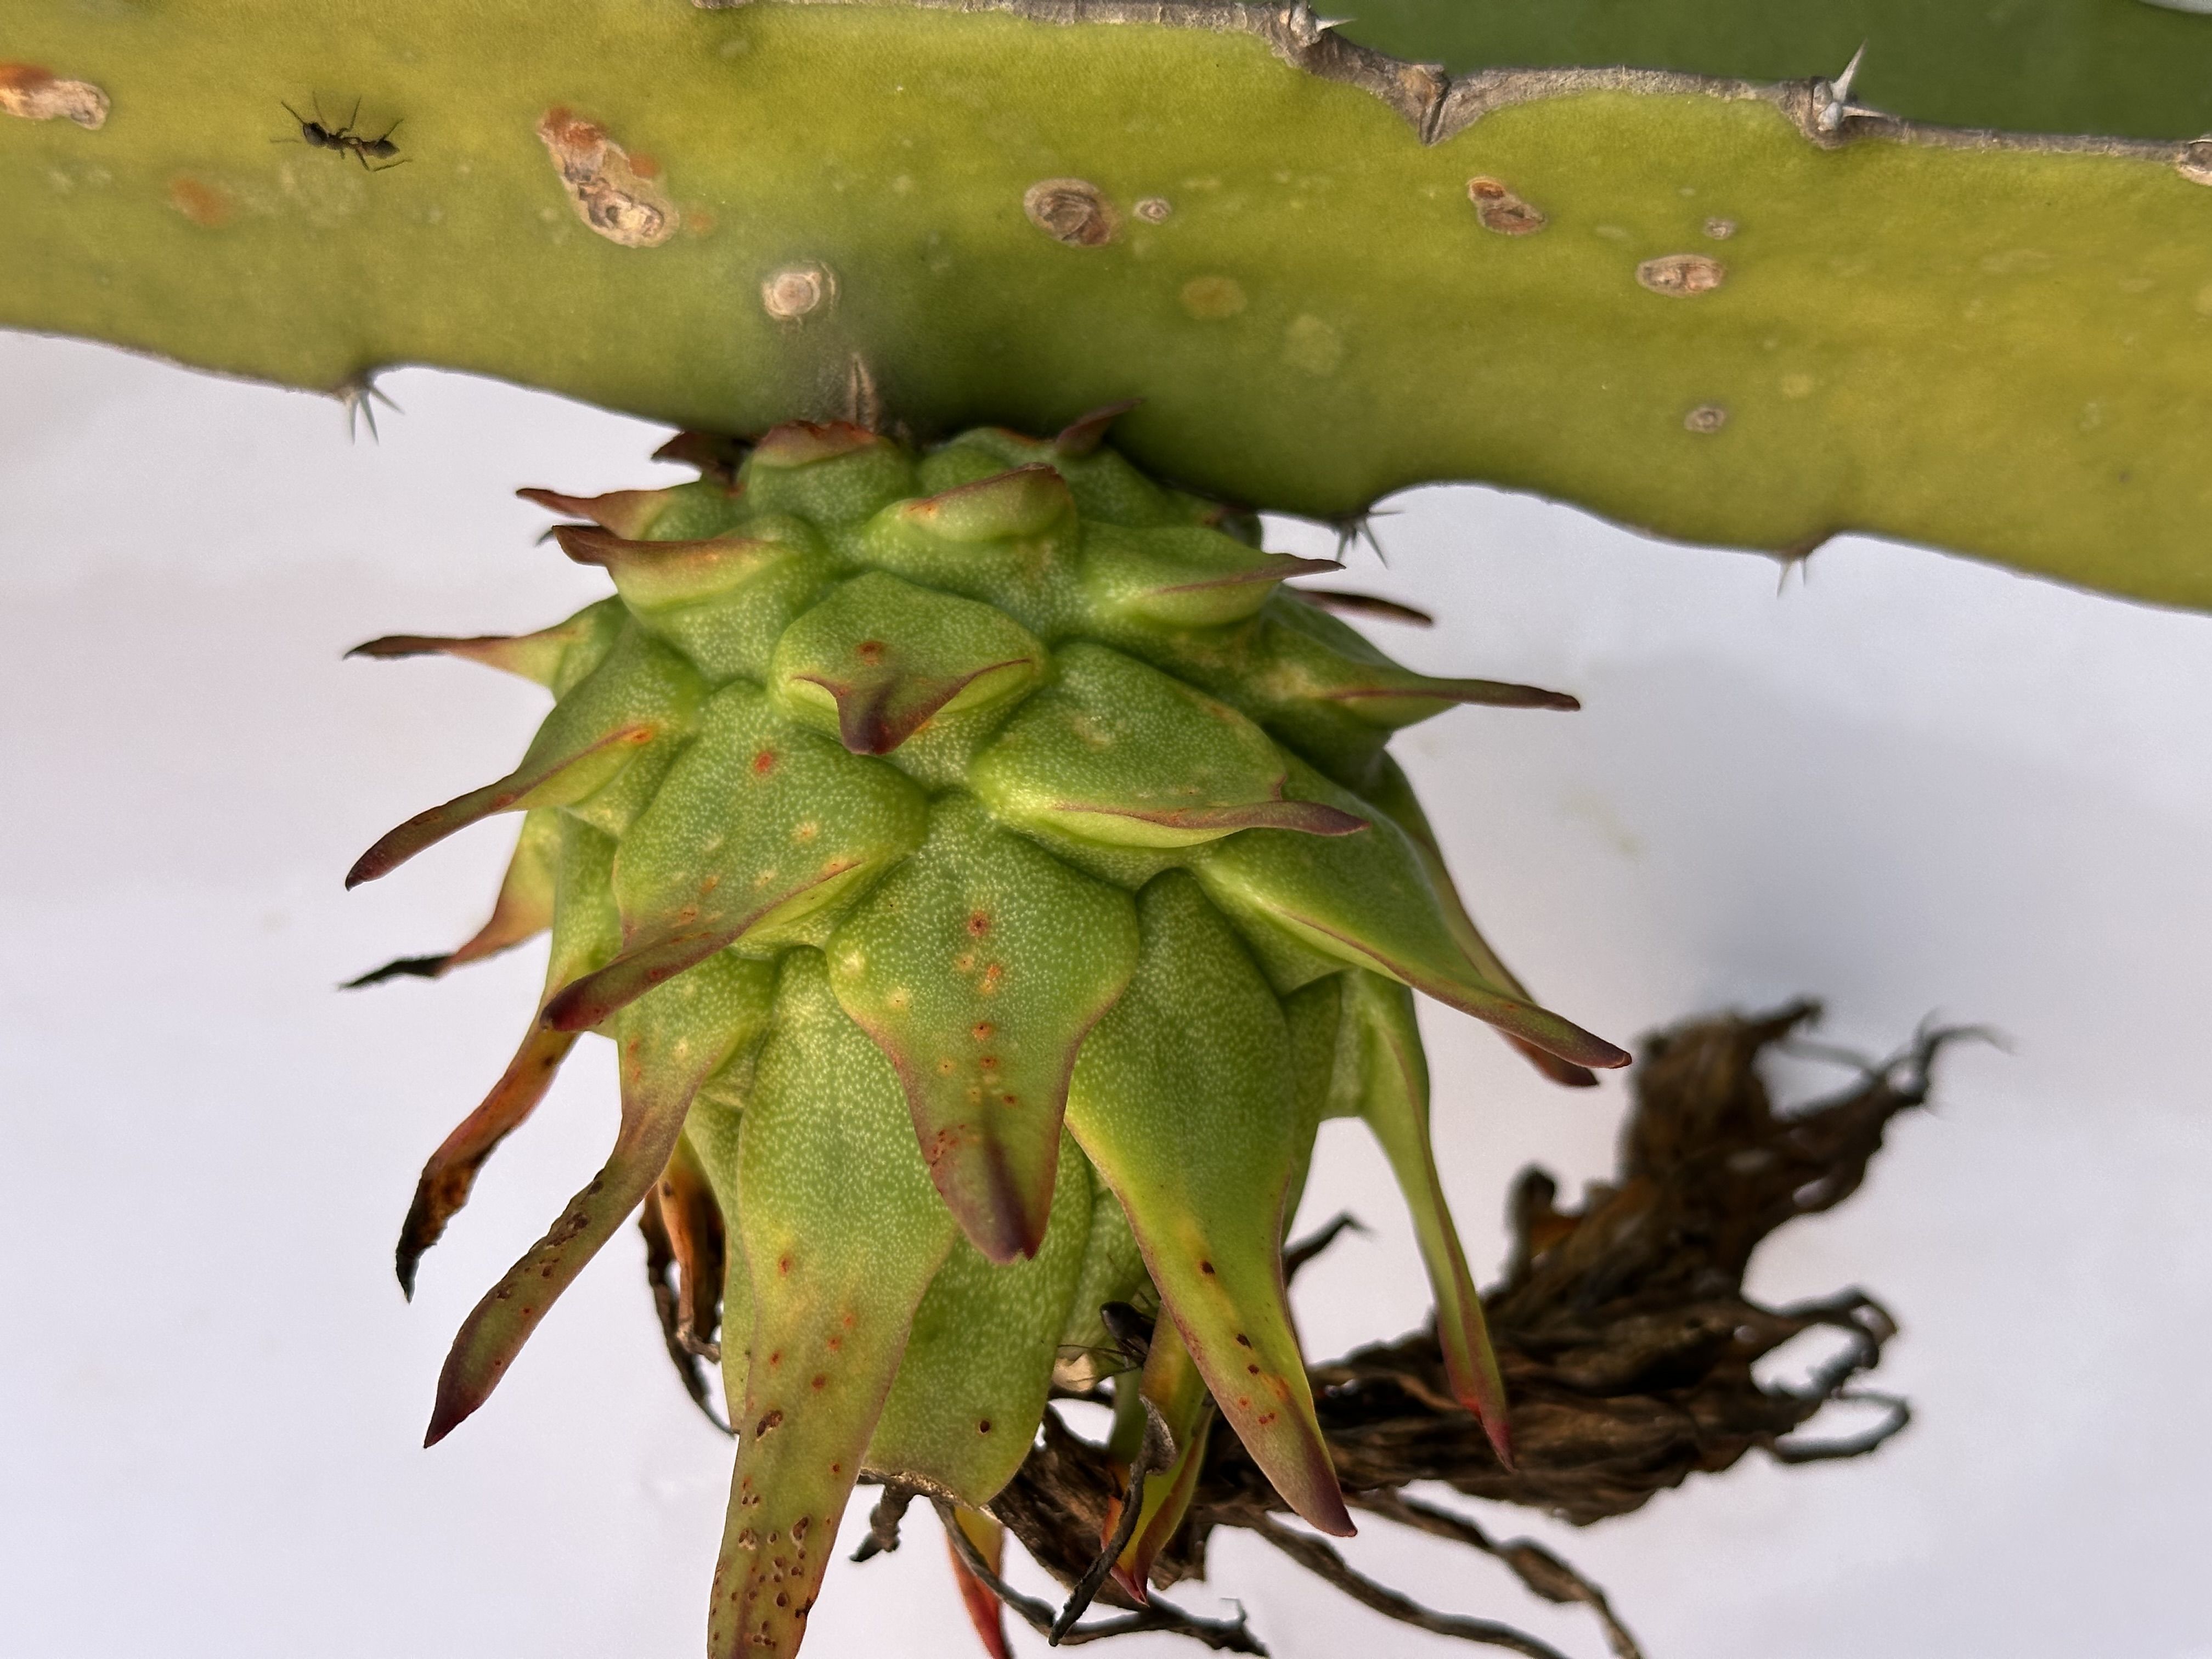
Label: Good fruit